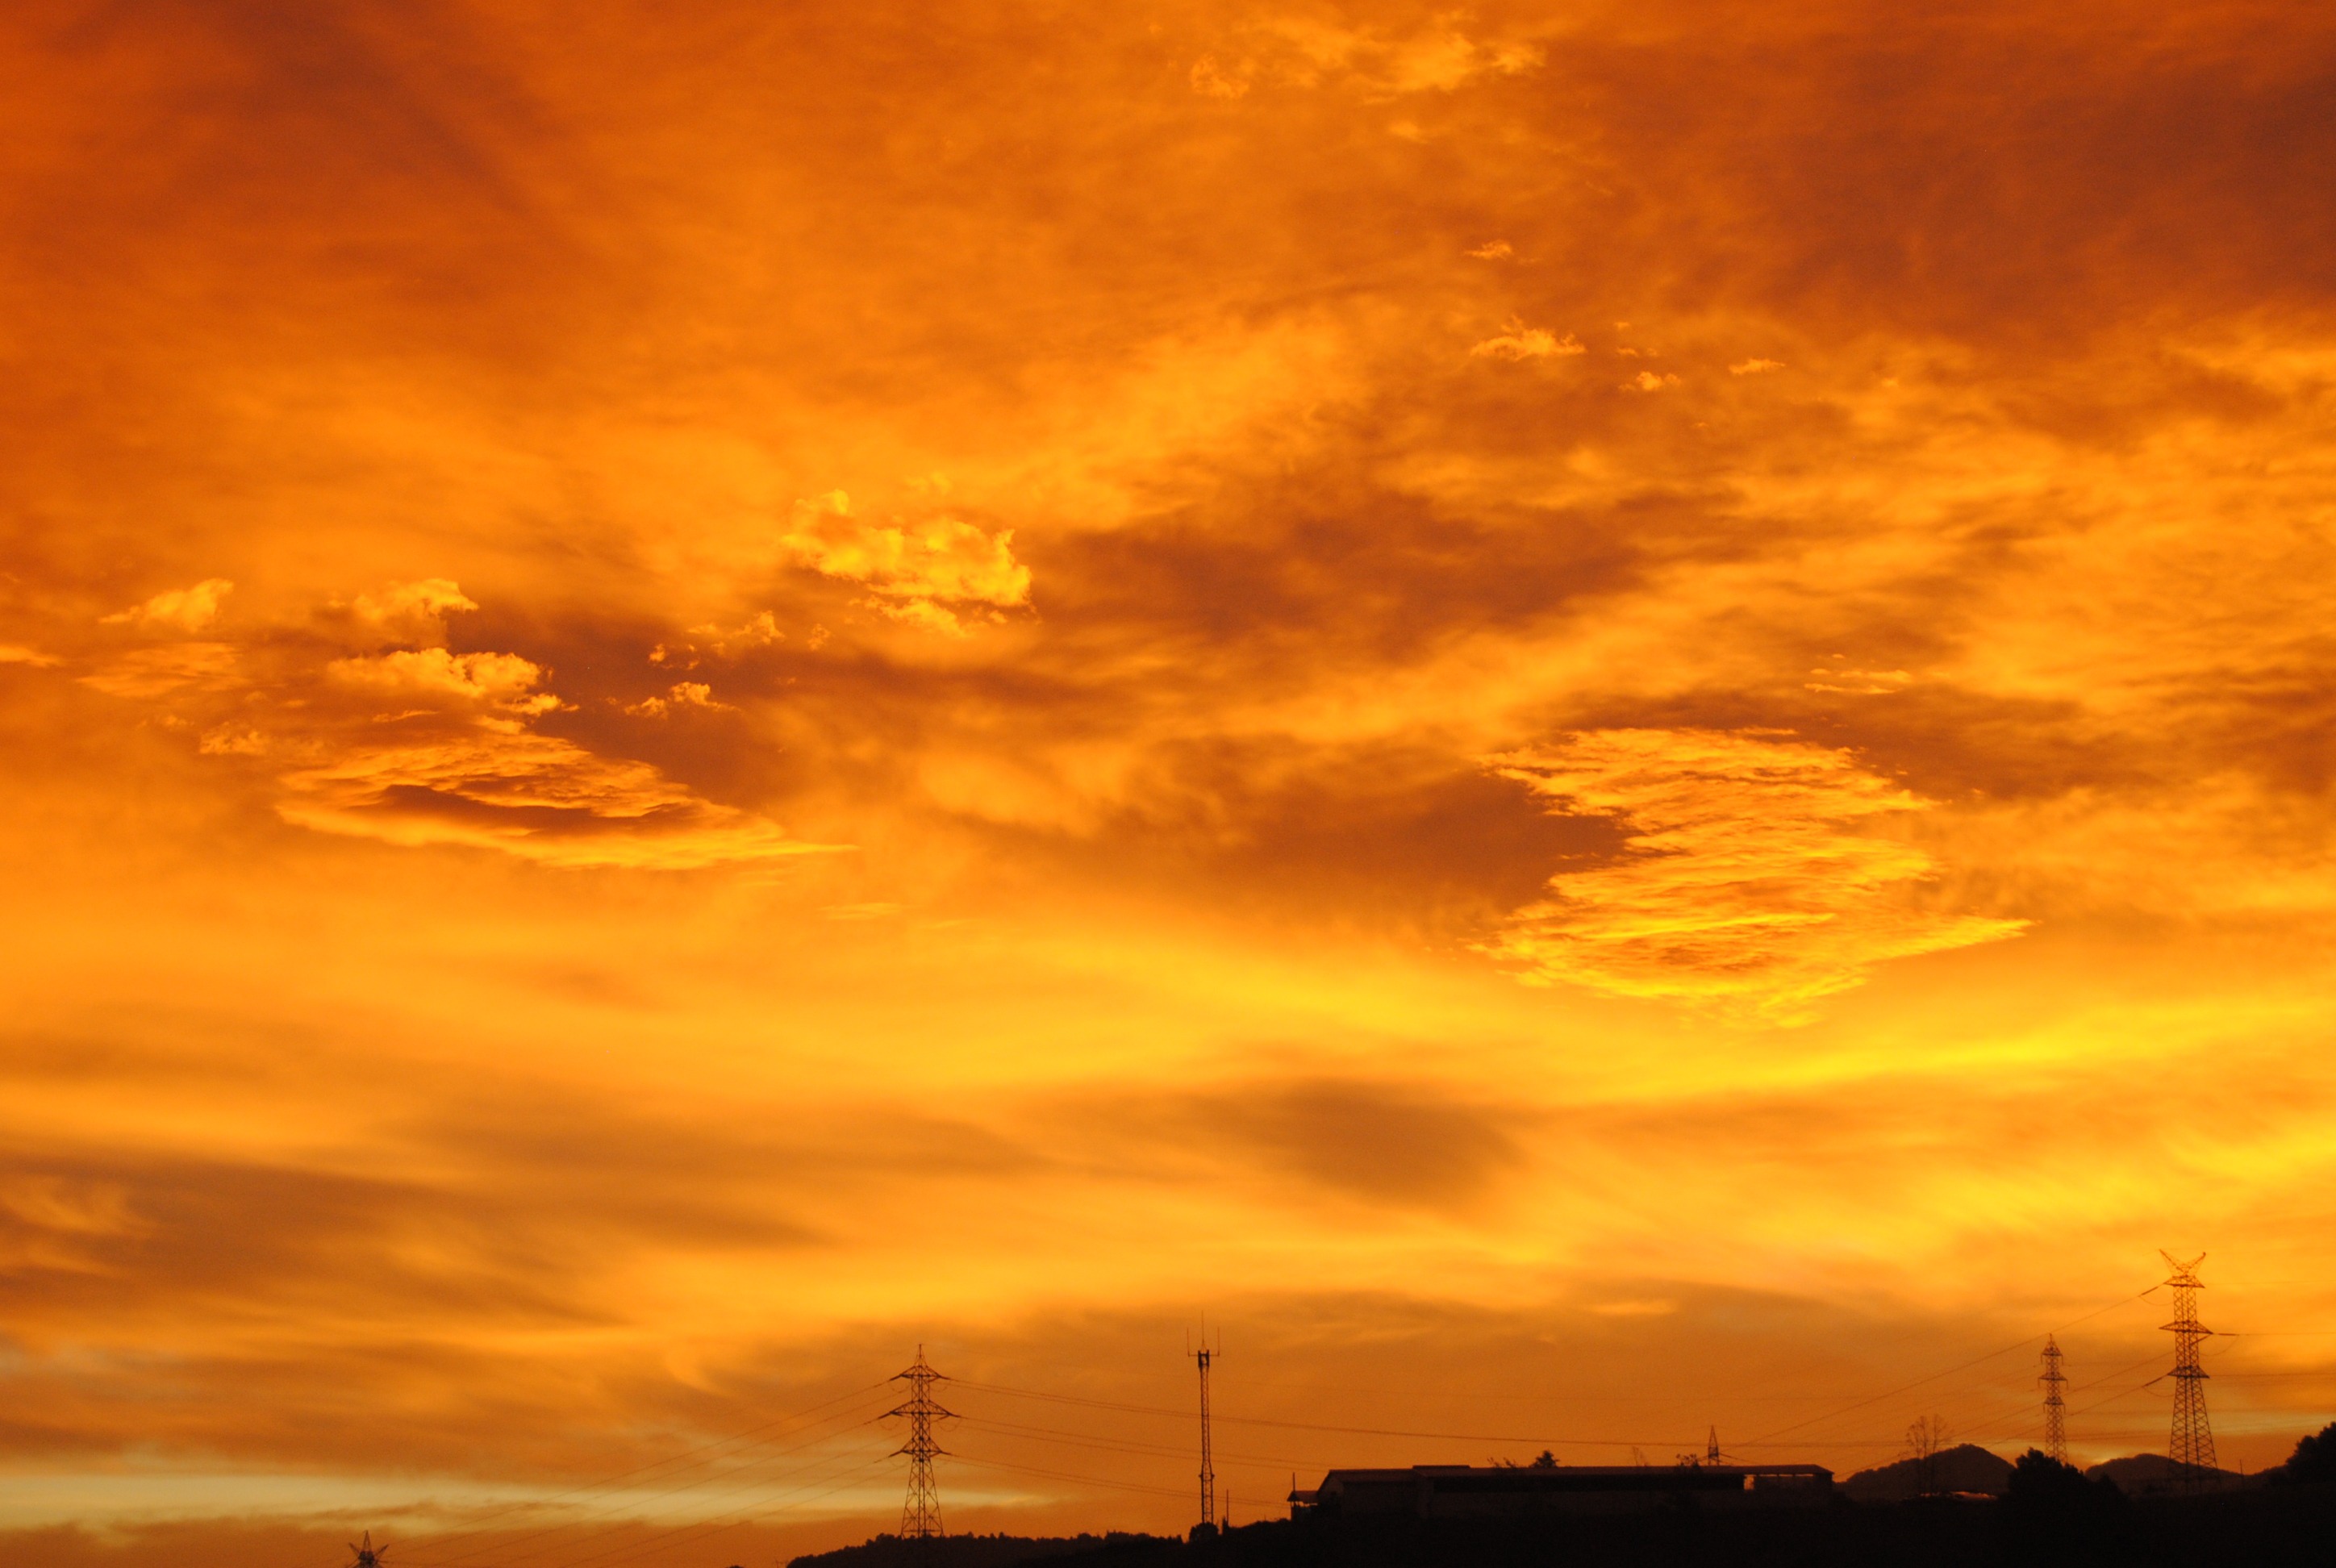
horizon, cloud, sky, sun, sunrise, sunset, sunlight, morning, dawn, atmosphere, dusk, evening, red, heaven, afterglow, meteorological phenomenon, red sky at morning